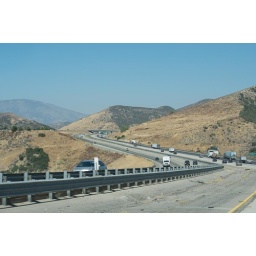
Two big sweeping curves in the road north from Los Angeles through the mountains towards Bakersfield.